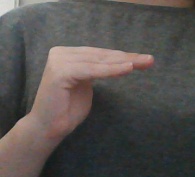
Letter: haa